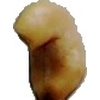
Label: caju_seed